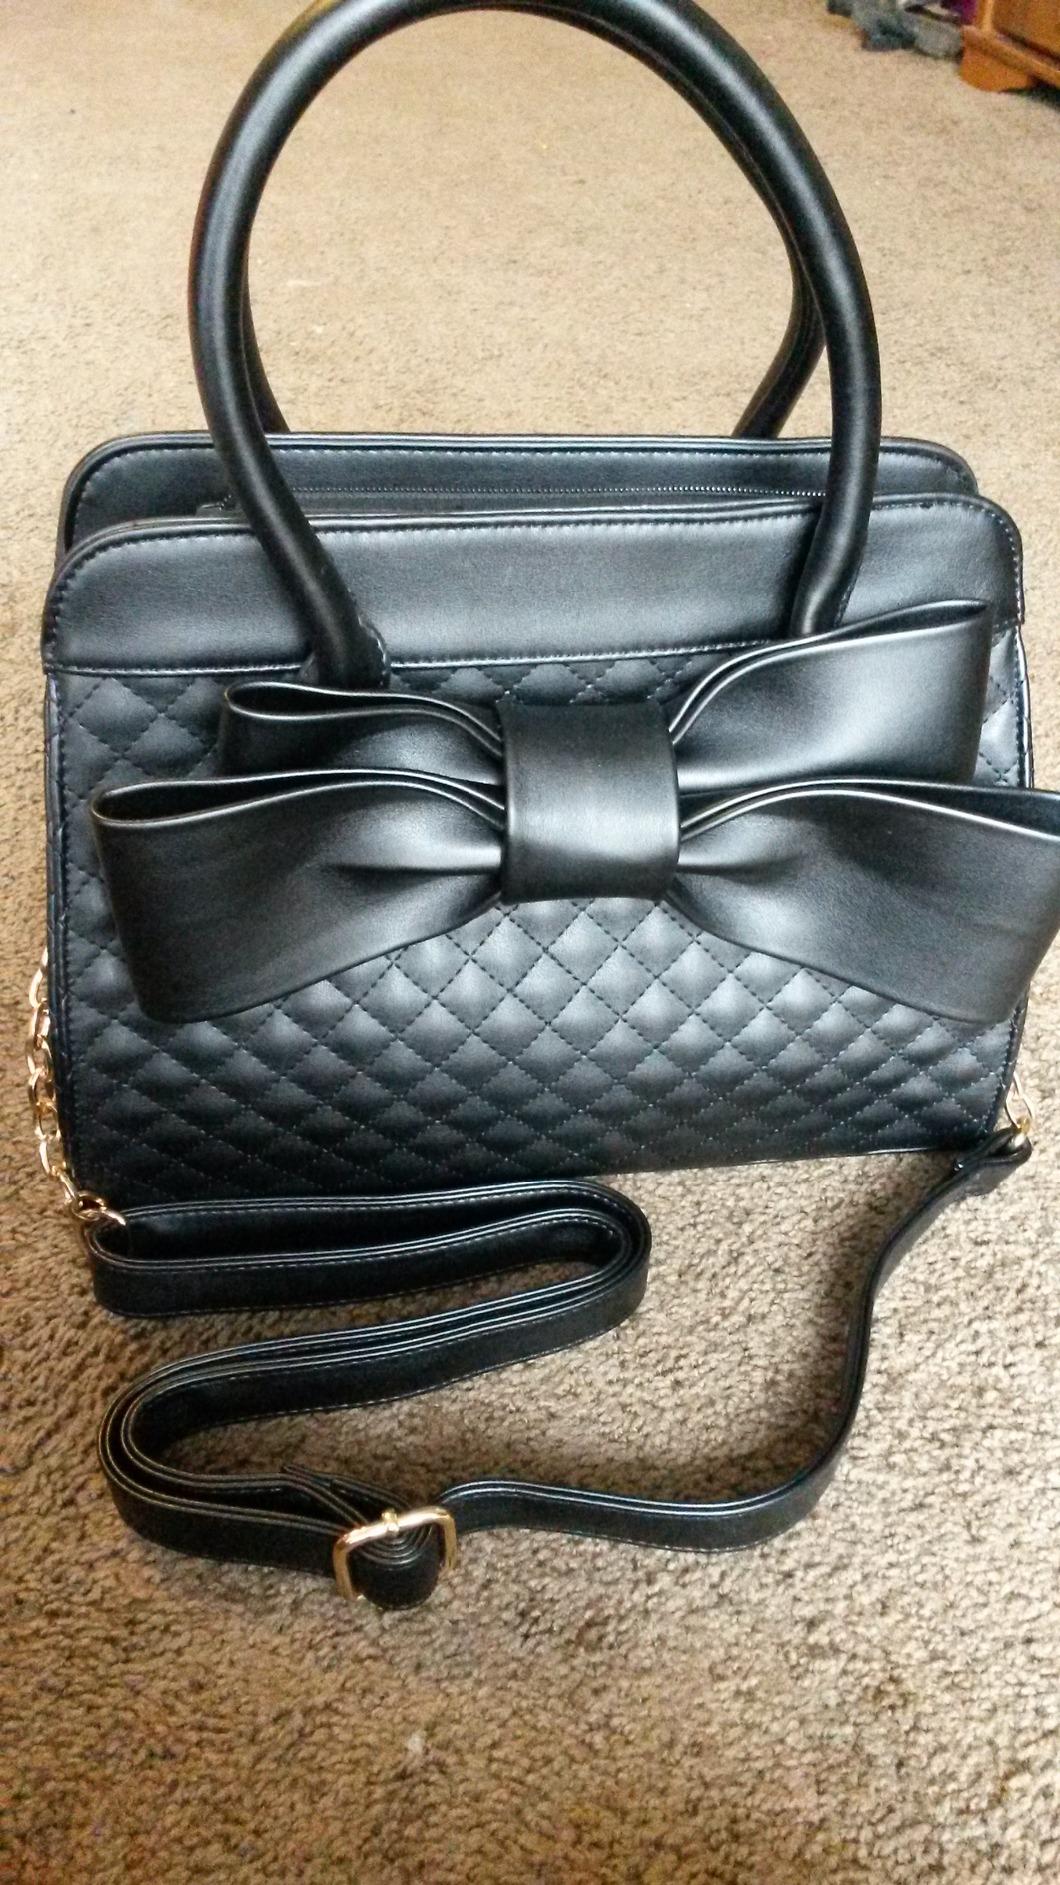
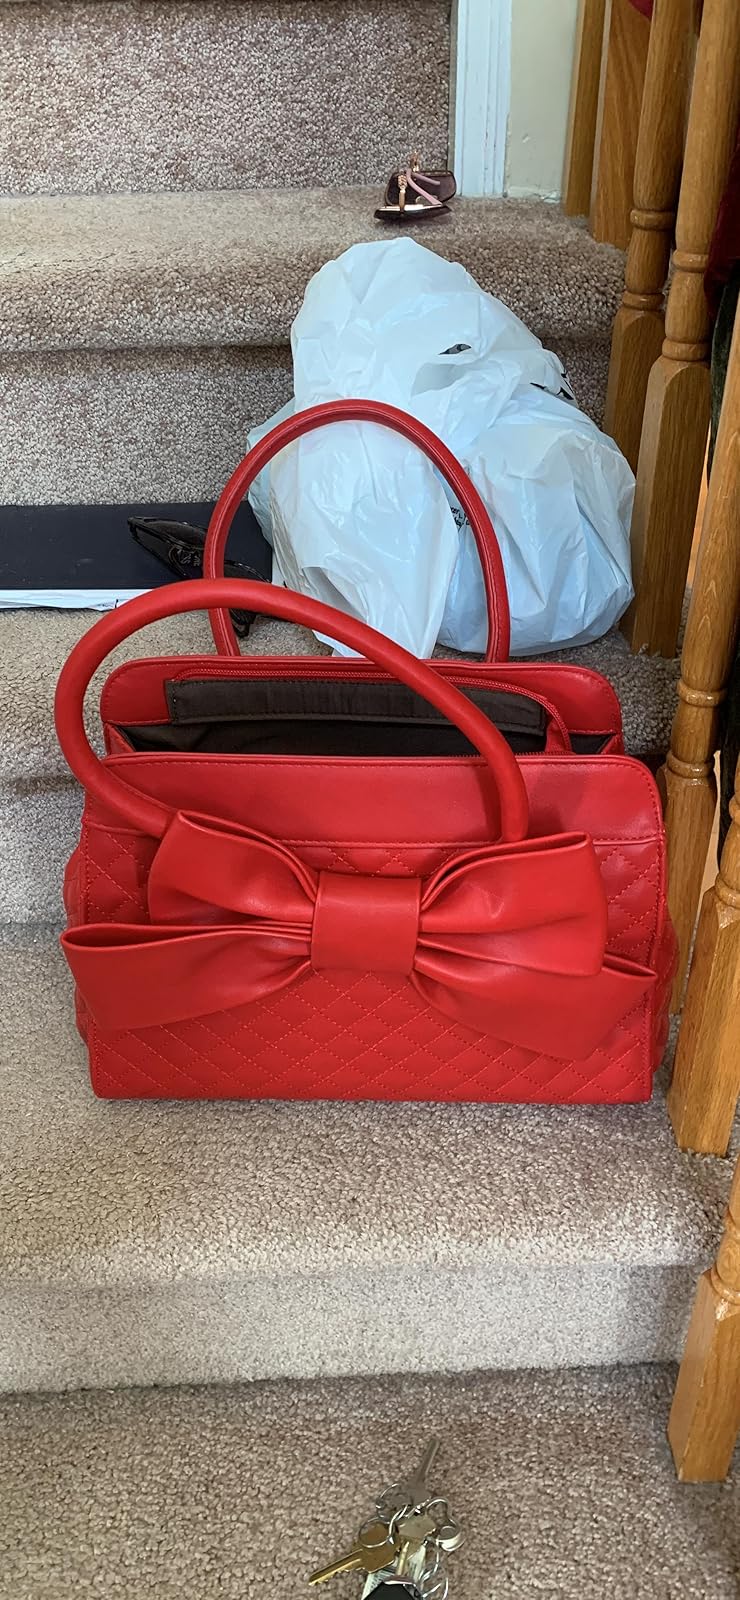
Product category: accessories_handbag
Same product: no